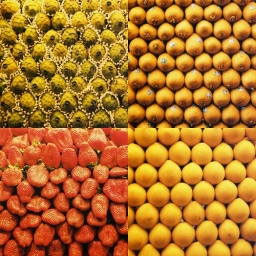
The fruit displays in Barcelona market are created so carefully and look amazing